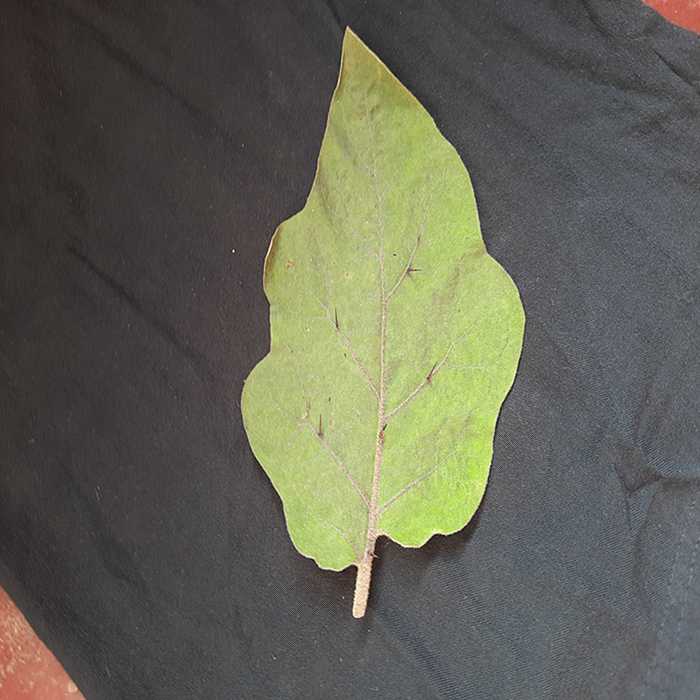
Plant: Eggplant
Label: Eggplant fresh leaf